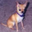
Label: dog